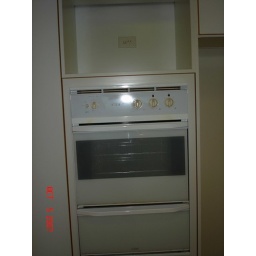
oven with space above for microwave